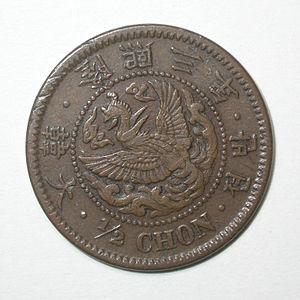
Le won était la monnaie de l'Empire coréen de 1902 à 1910. Il était subdivisé en 100 chons. Il signifie « rond » et est décrit par le même sinogramme traditionnel que le yen japonais et le yuan chinois.